Manso people

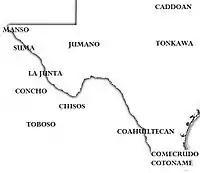
The approximate location of Indian tribes in western Texas and adjacent Mexico, ca. 1600

When the Chamuscado and Rodriguez Expedition passed by the same lagoons in July 1581, they found them uninhabited. Historians believe that the Manso were likely nomadic, living only part of the year along the Rio Grande and passing the remainder of the year hunting and gathering food in the surrounding deserts and mountains. They seemed to have lived along the Rio Grande from present-day El Paso northward to Las Cruces, New Mexico and in the nearby mountains. They may have shared their range with the Suma, whose history is quite similar.